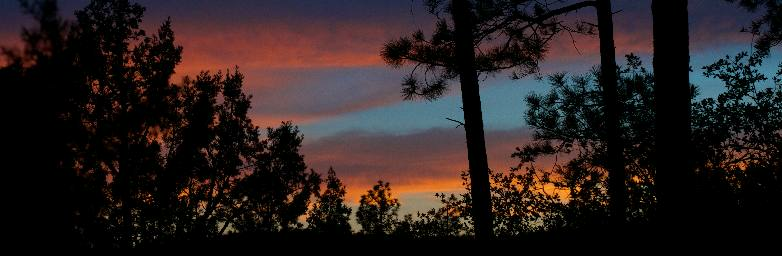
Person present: No